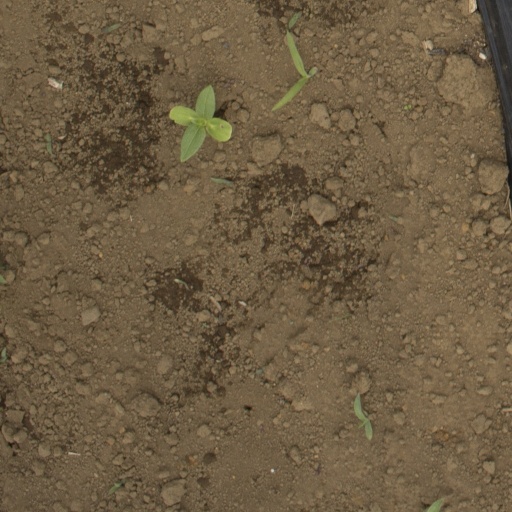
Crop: Jerusalem artichoke